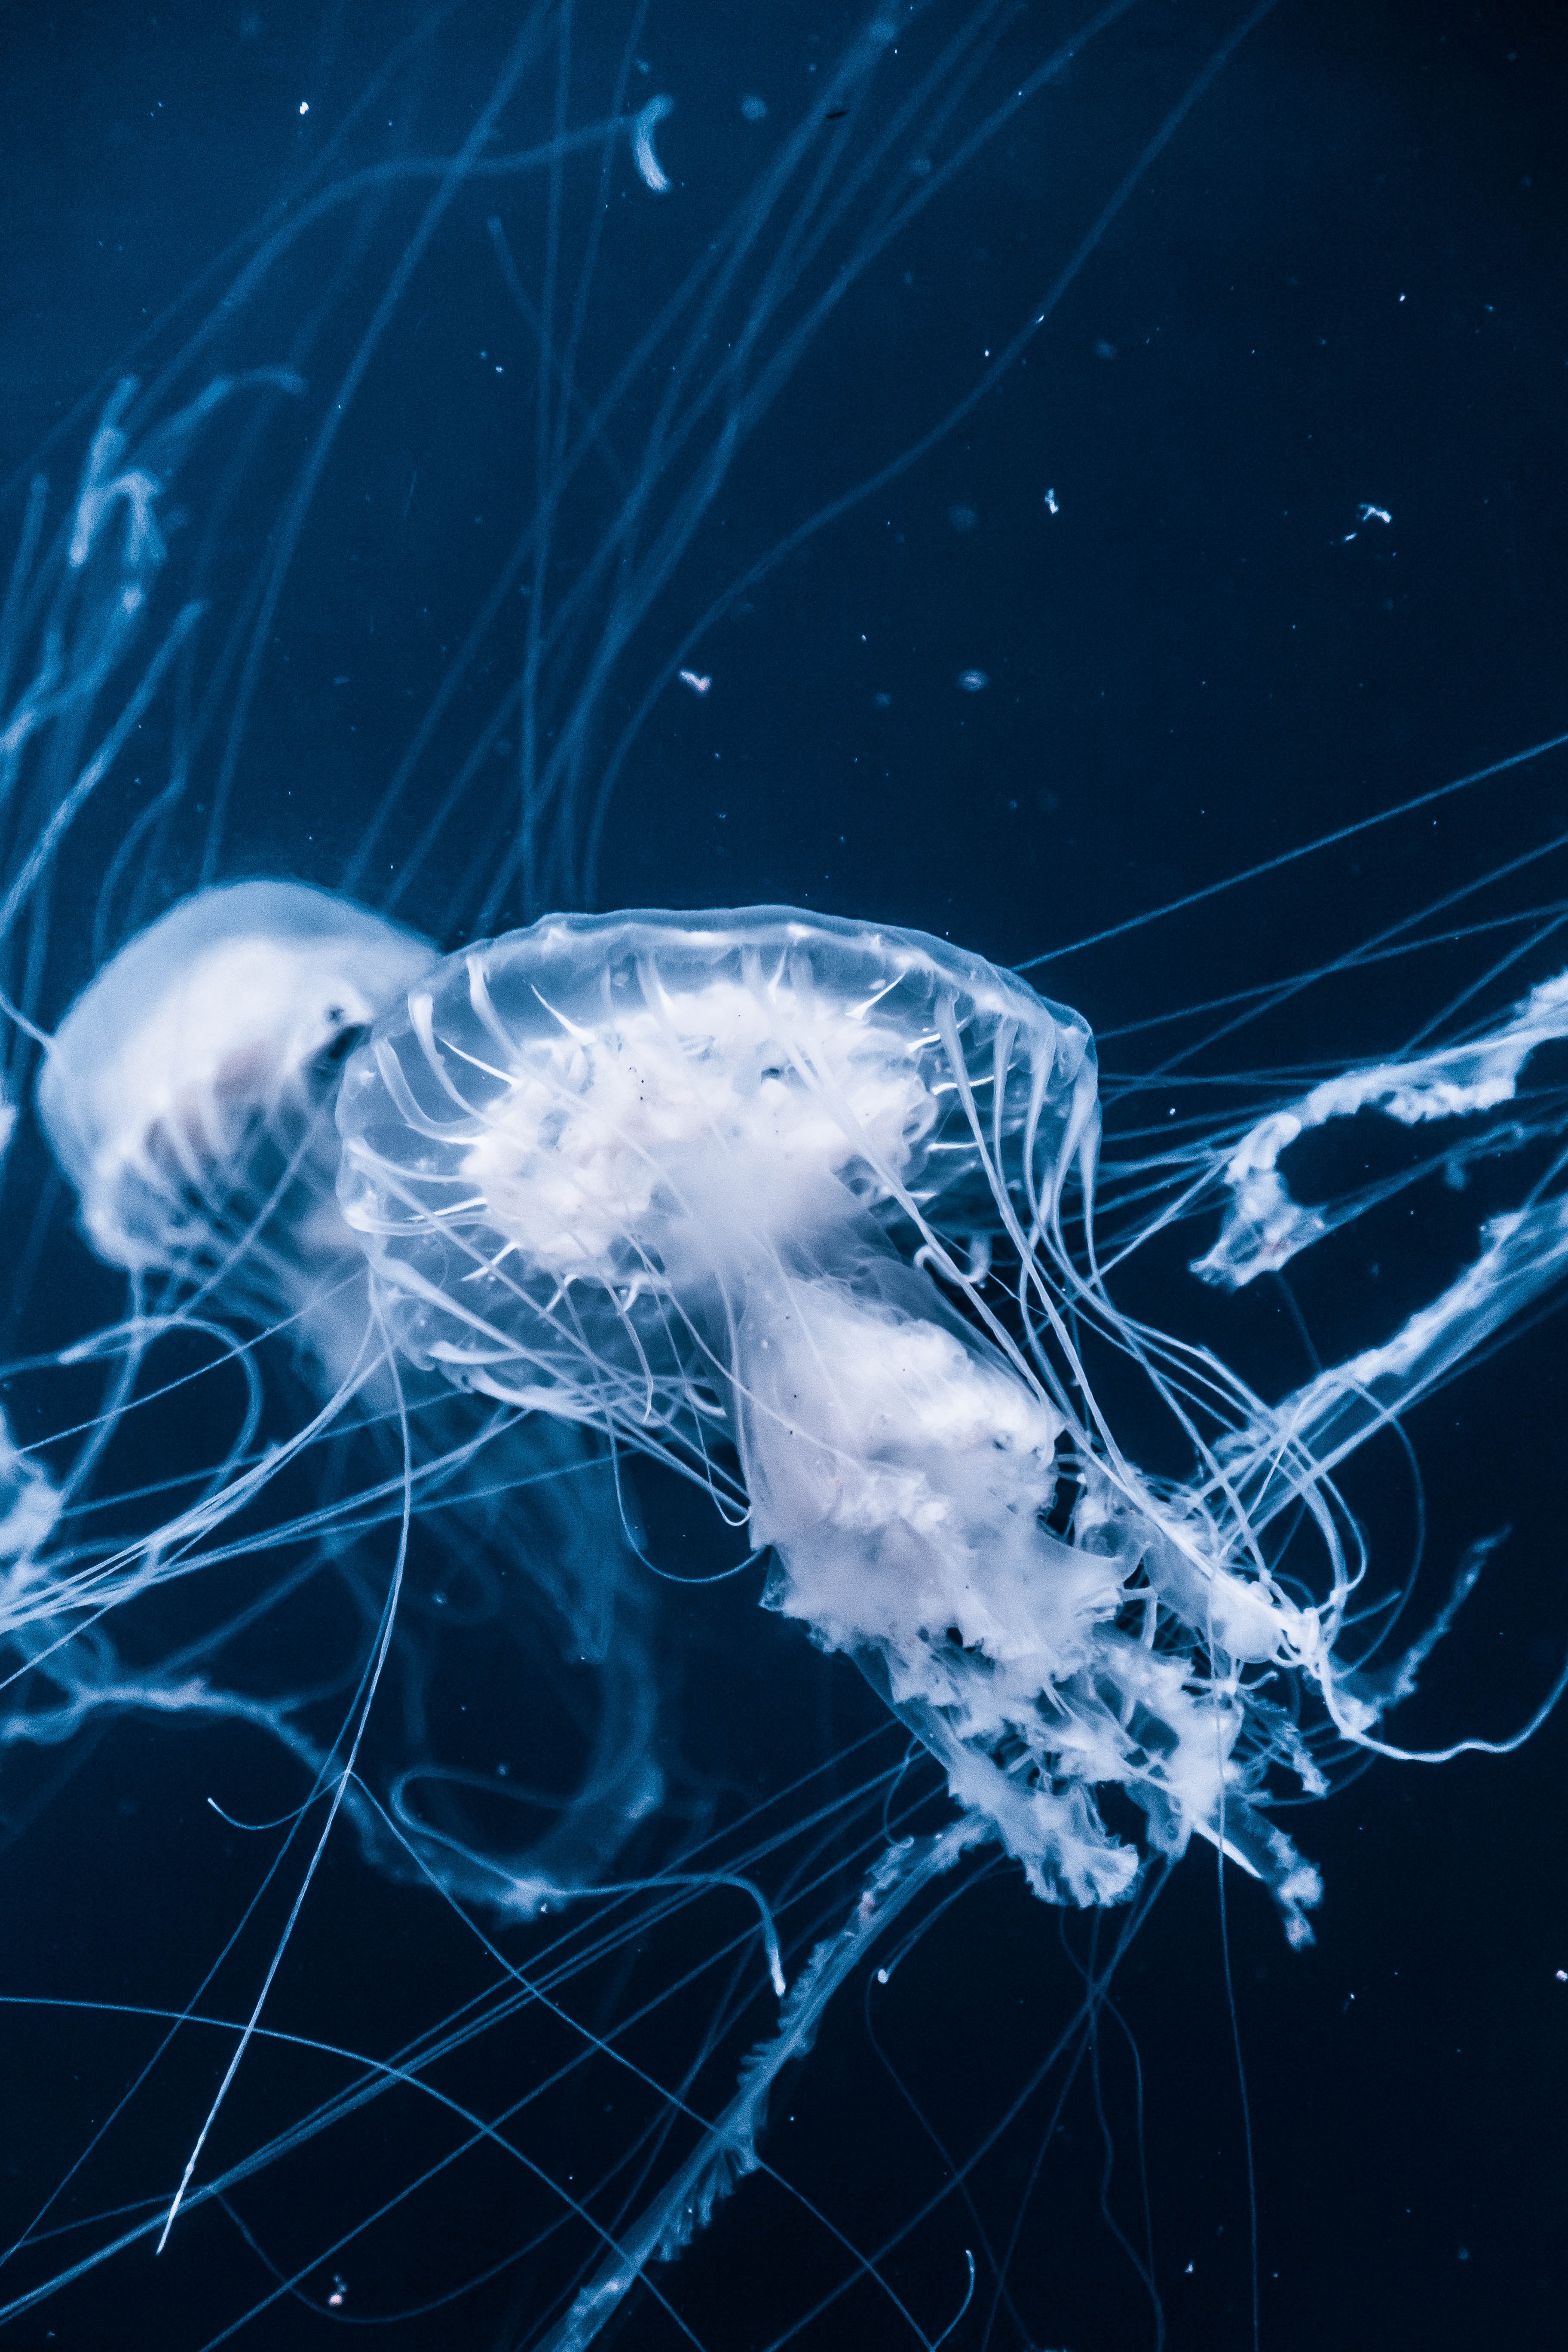
water, sky, underwater, space, darkness, jellyfish, blue, invertebrate, cool image, cnidaria, cool photo, graphics, organism, special effects, stock photography, computer wallpaper, marine biology, marine invertebrates, electric blue